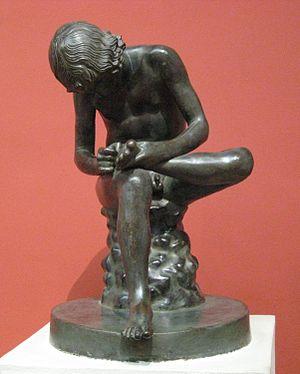
Épinal est une commune française située dans le département des Vosges, en région Grand Est. Préfecture, elle se situe au sud de la région historique et culturelle de Lorraine. Épinal est traversée par la Moselle, un affluent du Rhin.